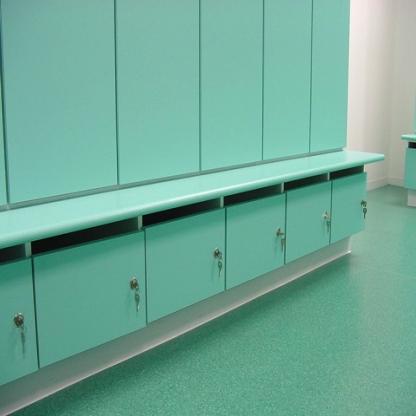
Scene: Indoor